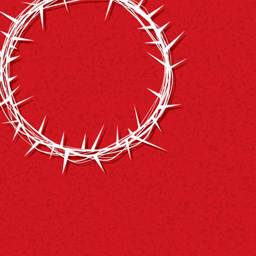
an illustration of a crown of thorns worn by builder over a texture red background .